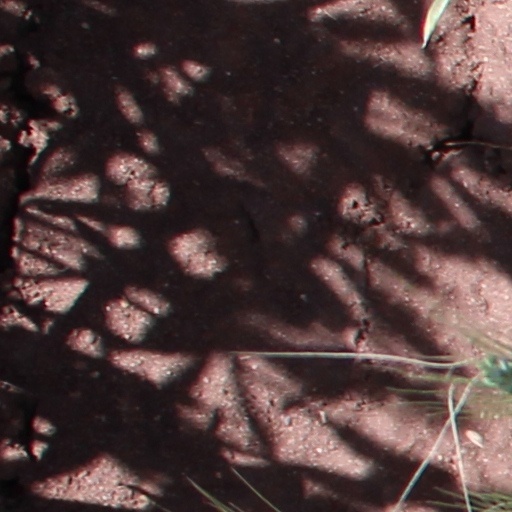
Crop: wheat